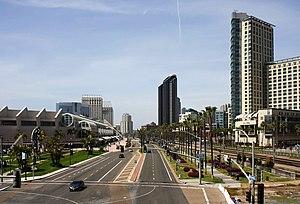
Harbor Drive, San Diego, Californie
San Diego est une ville des États-Unis, située dans l'État de Californie, sur la côte ouest, près de la frontière avec le Mexique. Avec 1 307 402 habitants lors du recensement de 2010, elle se place au huitième rang des villes les plus peuplées du pays et au deuxième rang des villes les plus peuplées de l'État, derrière Los Angeles. L'agglomération de San Diego, Carlsbad et San Marcos, faisant partie de la mégalopole de Californie du Sud, compte 3 095 313 habitants en 2010, la 17ᵉ des États-Unis. Berceau historique de la Californie, San Diego est connue pour son climat agréable et ses plages ainsi que son port en eaux profondes et son histoire militaire avec la marine des États-Unis qui y dispose de plusieurs bases navales et y stationne l'une des grandes flottes navales du monde.